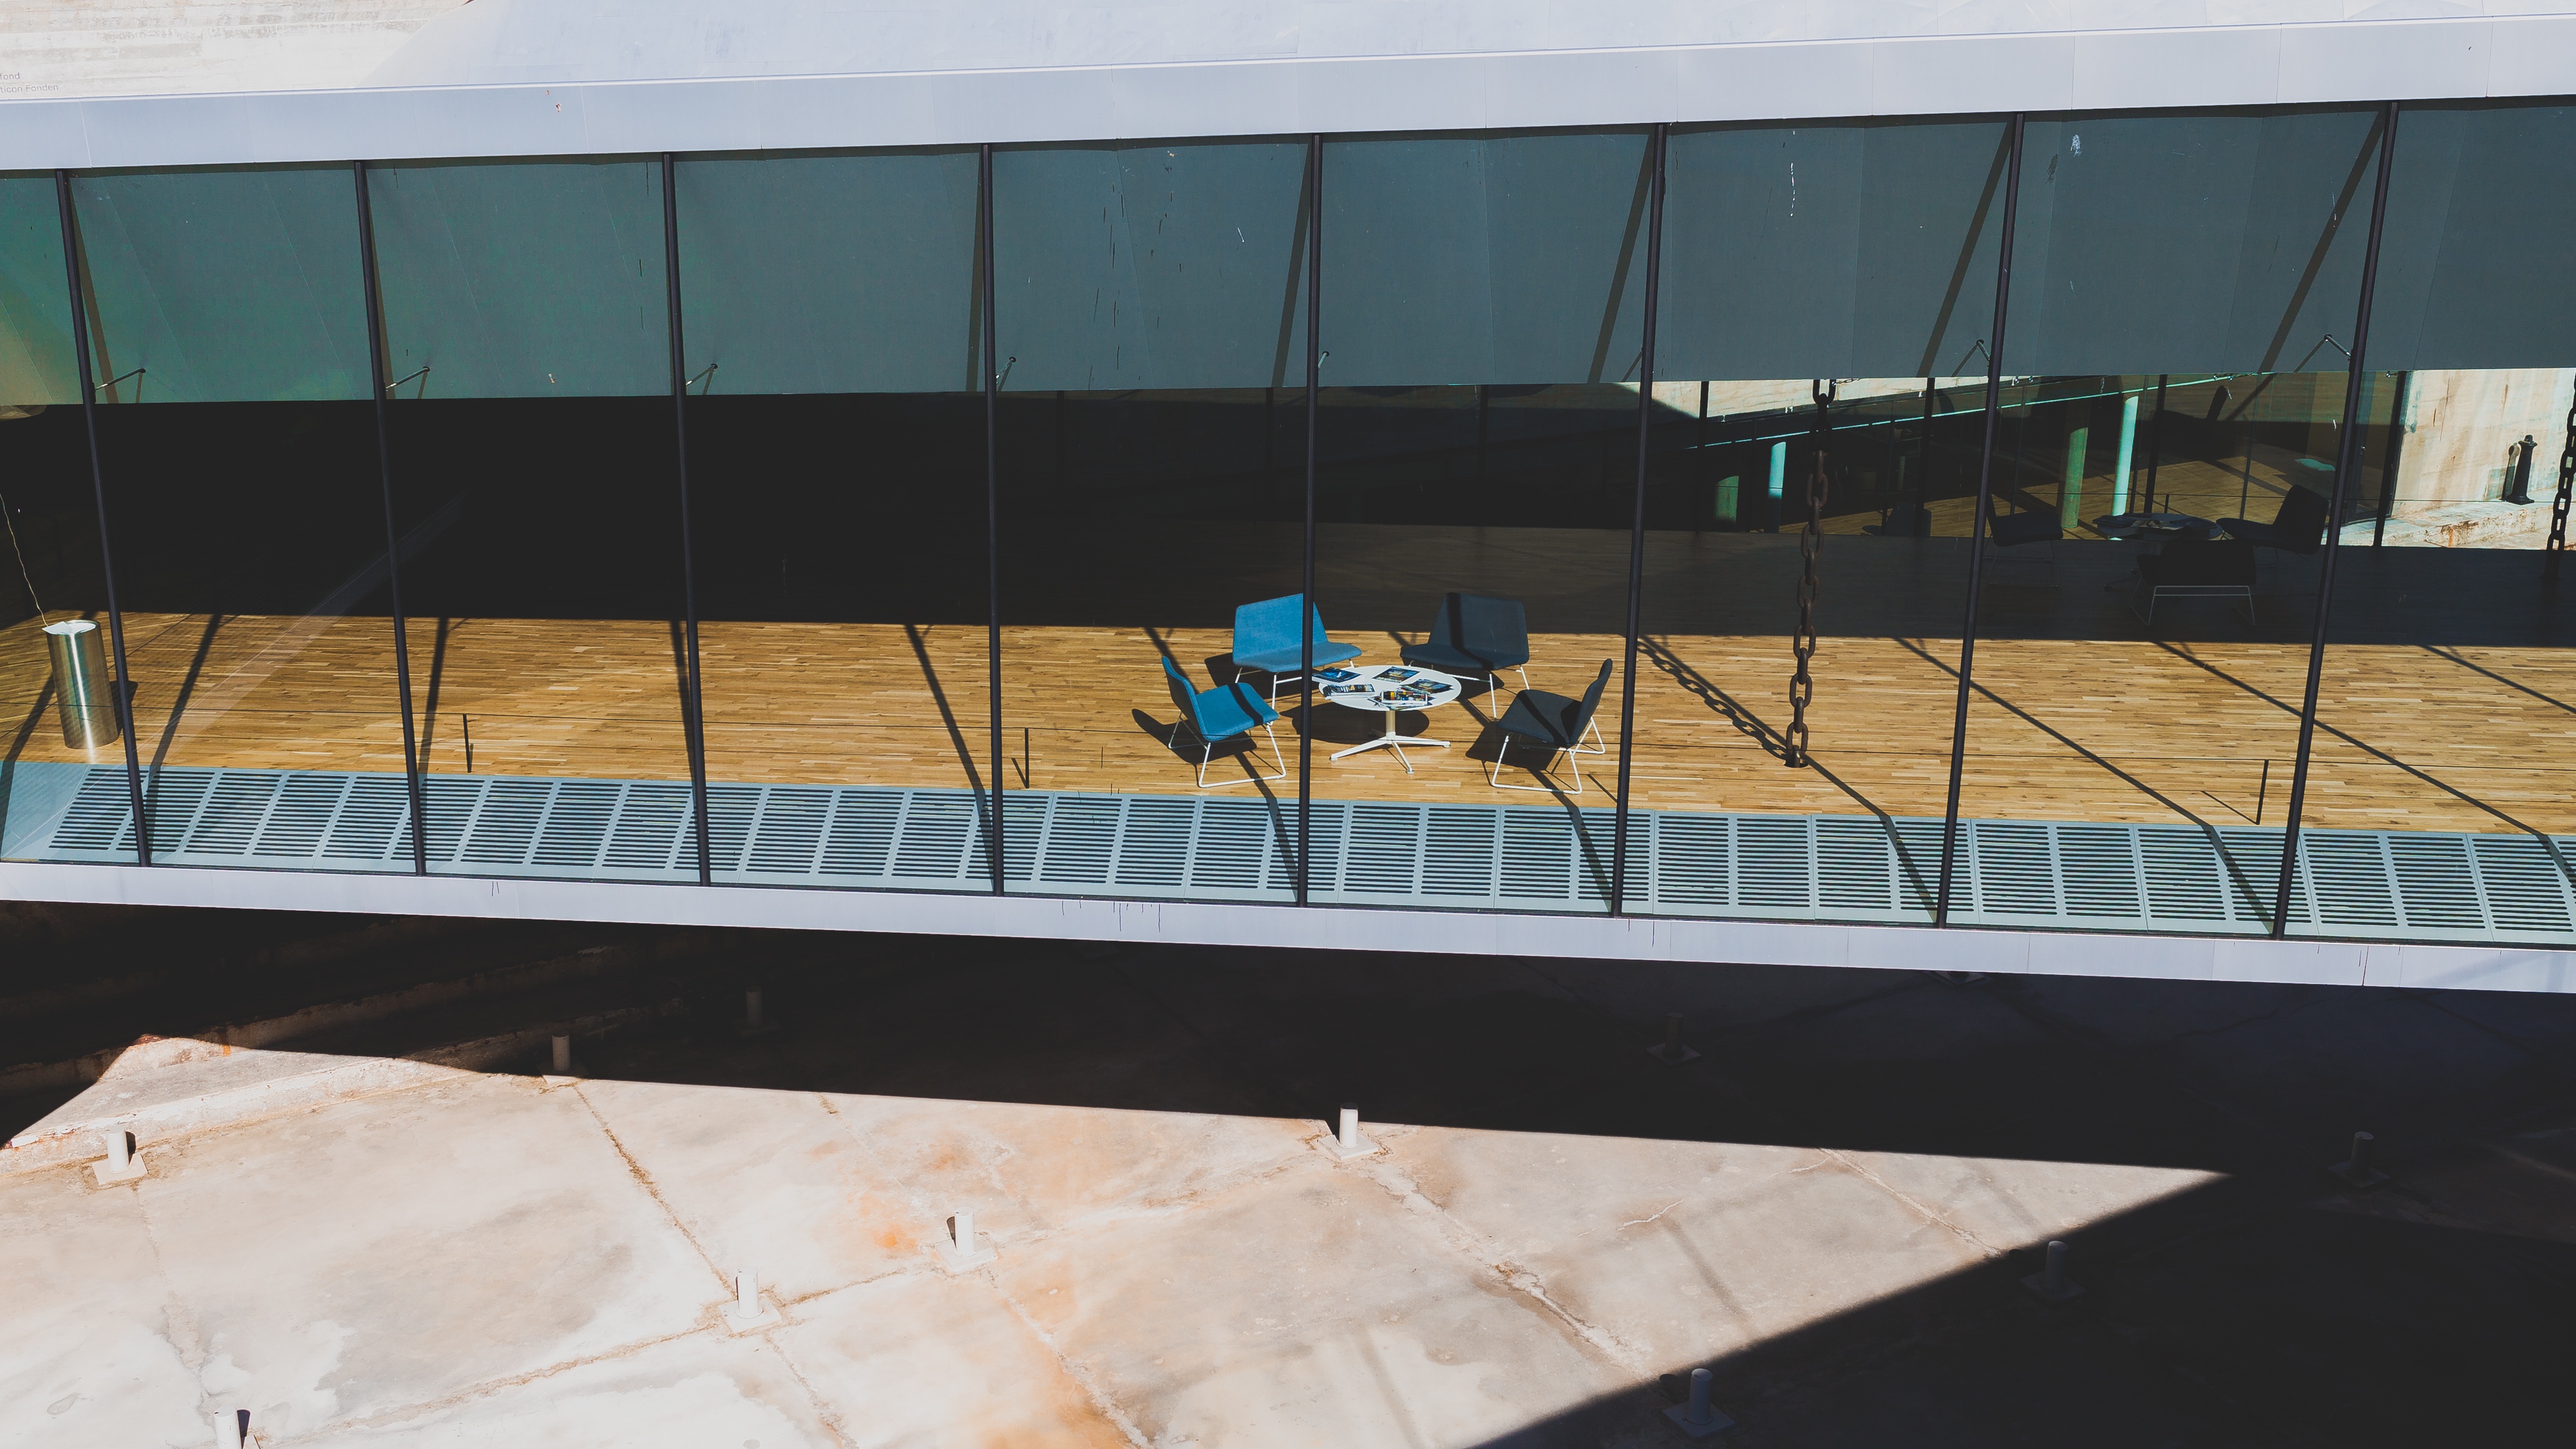
architecture, structure, chair, window, glass, wall, office, facade, interior design, handrail, arena, sport venue